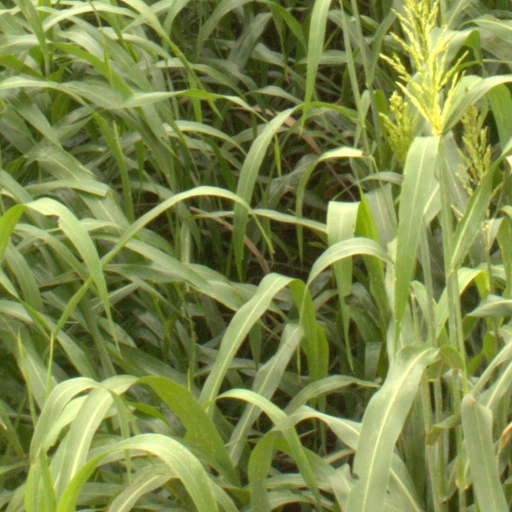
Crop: sorghum